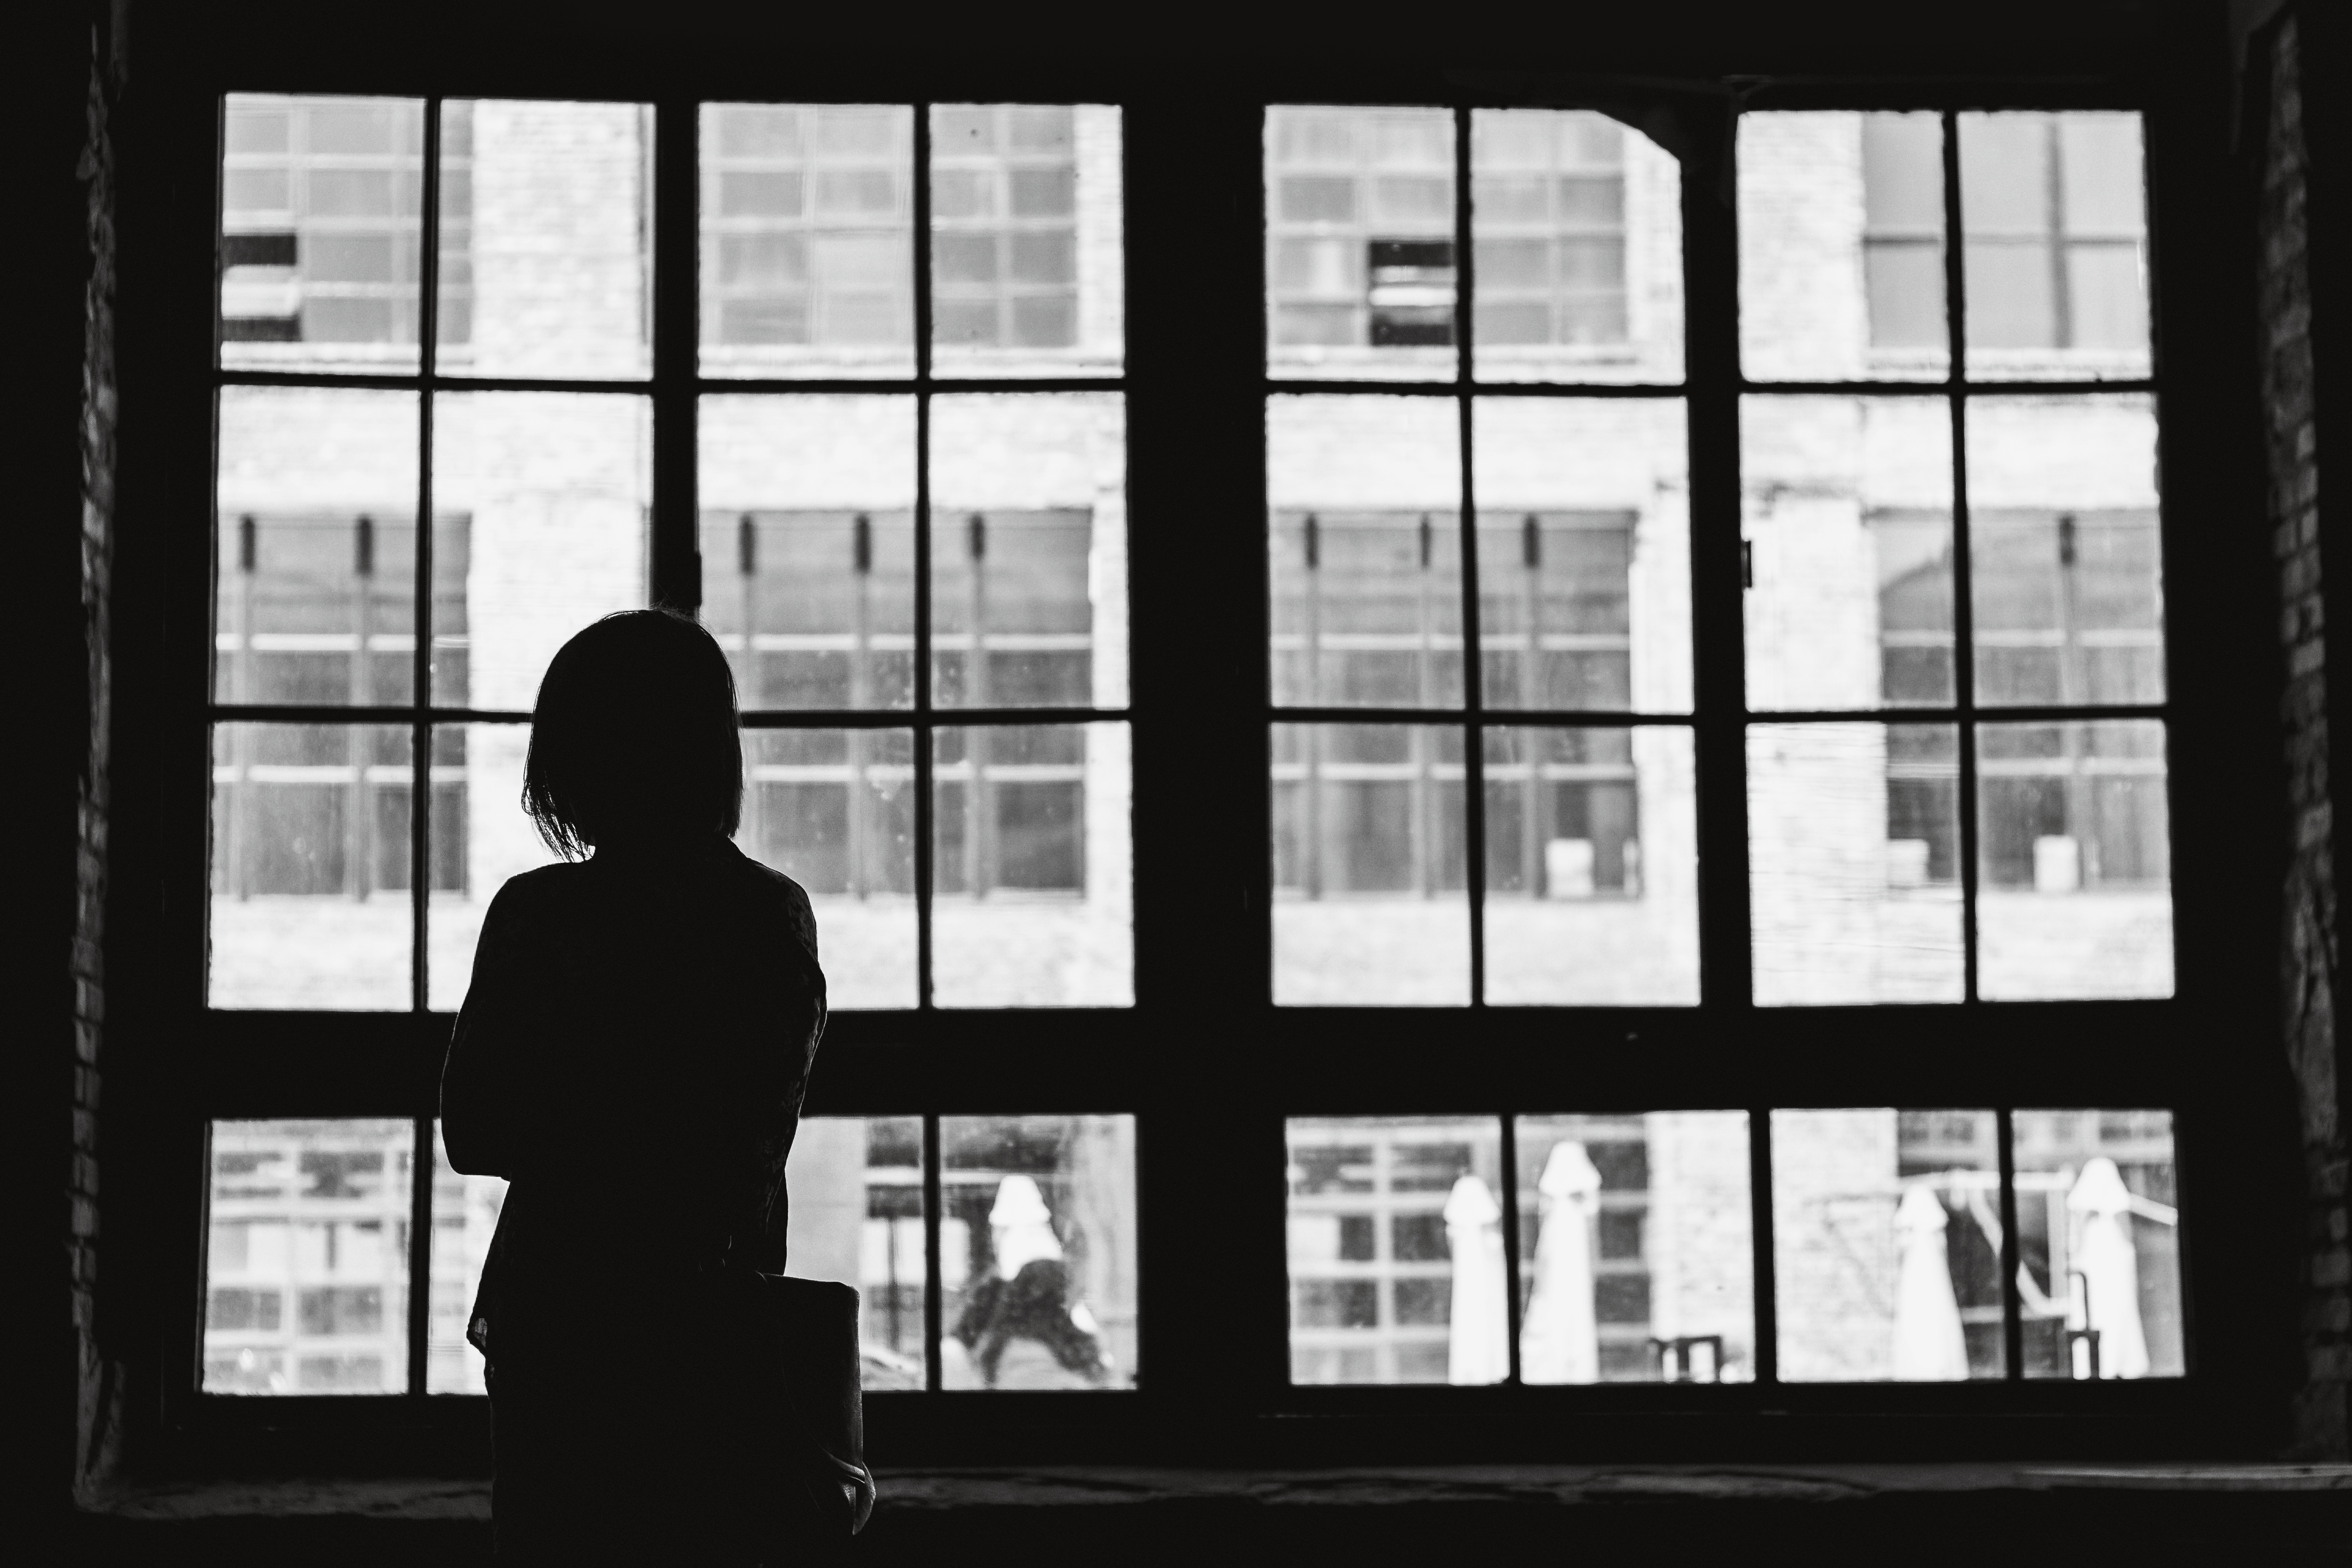
black and white, white, photography, window, glass, black, monochrome, interior design, photograph, picture frame, image, shape, monochrome photography